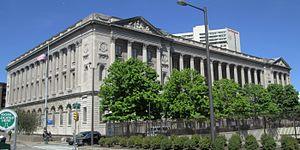
L'hôtel de la Marine se situe dans le 8ᵉ arrondissement de Paris, place de la Concorde, à l'est de la rue Royale. Son bâtiment jumeau, situé à l'ouest de cette rue, appelé autrefois Hôtel des Monnaies, abrite notamment aujourd'hui l'hôtel de Crillon et l'Automobile Club de France.